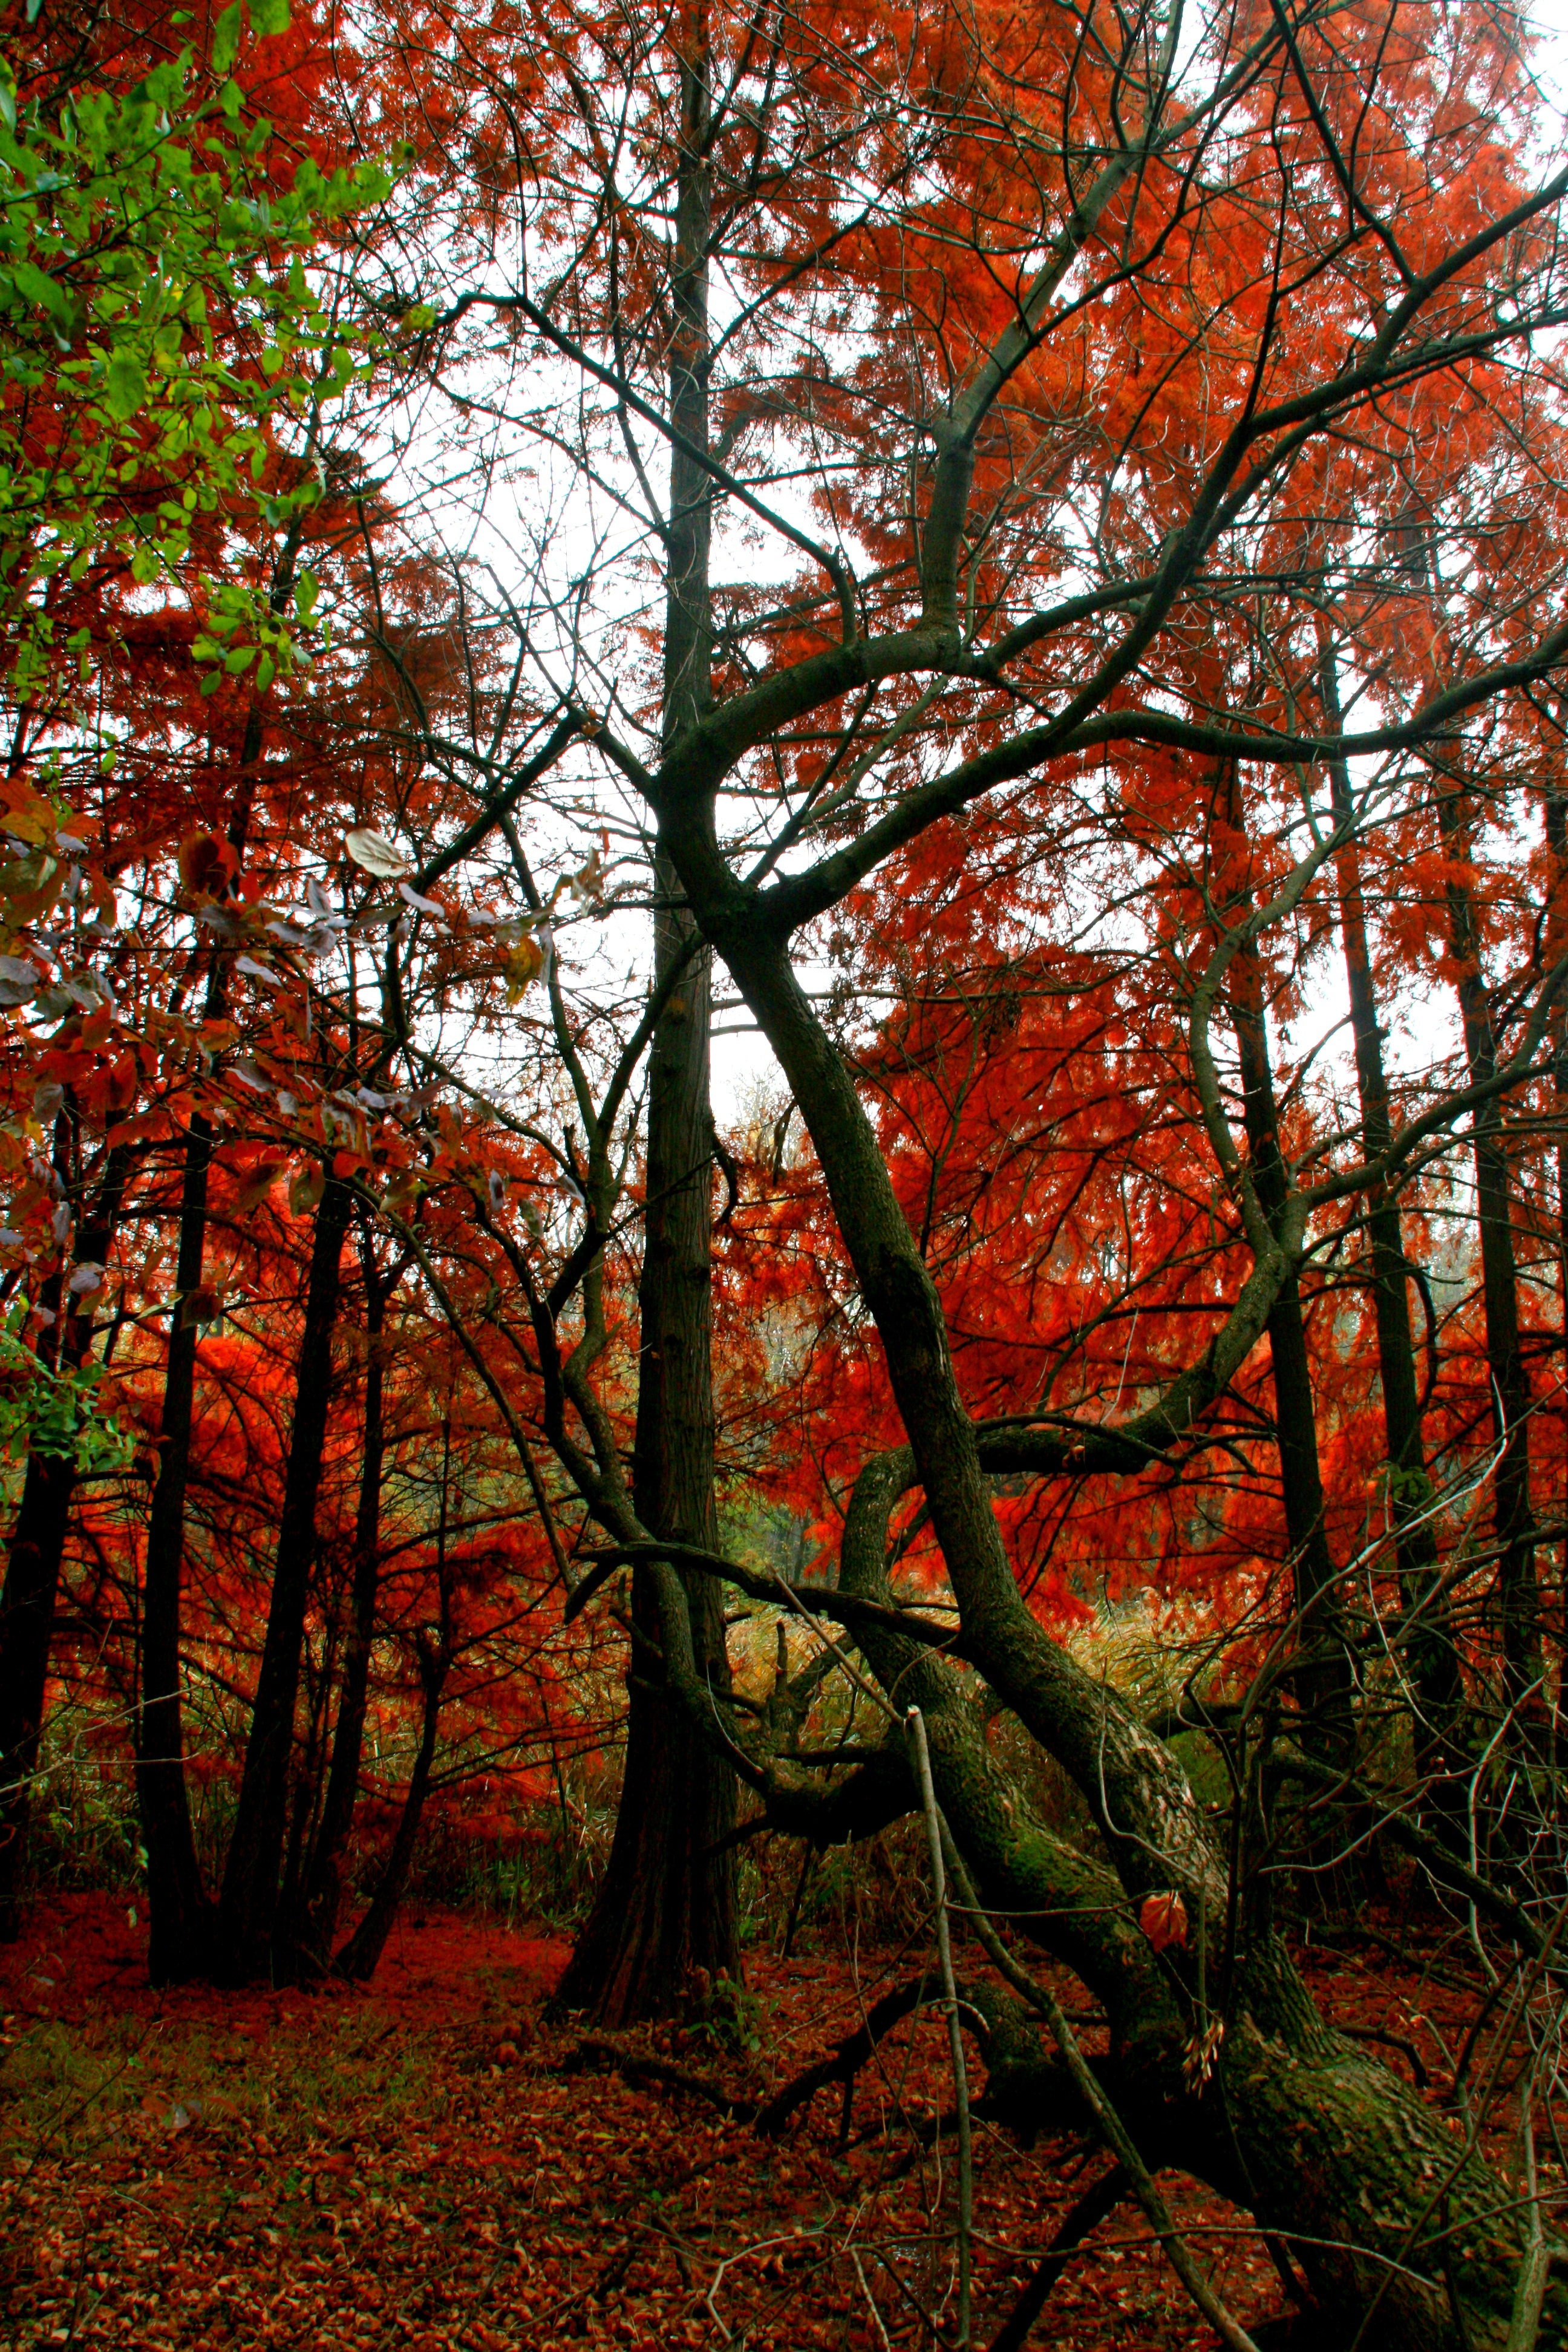
landscape, tree, nature, forest, branch, plant, sunlight, leaf, flower, red, autumn, botany, season, coloring, leaves, deciduous, grove, woodland, habitat, ecosystem, natural environment, woody plant, temperate broadleaf and mixed forest